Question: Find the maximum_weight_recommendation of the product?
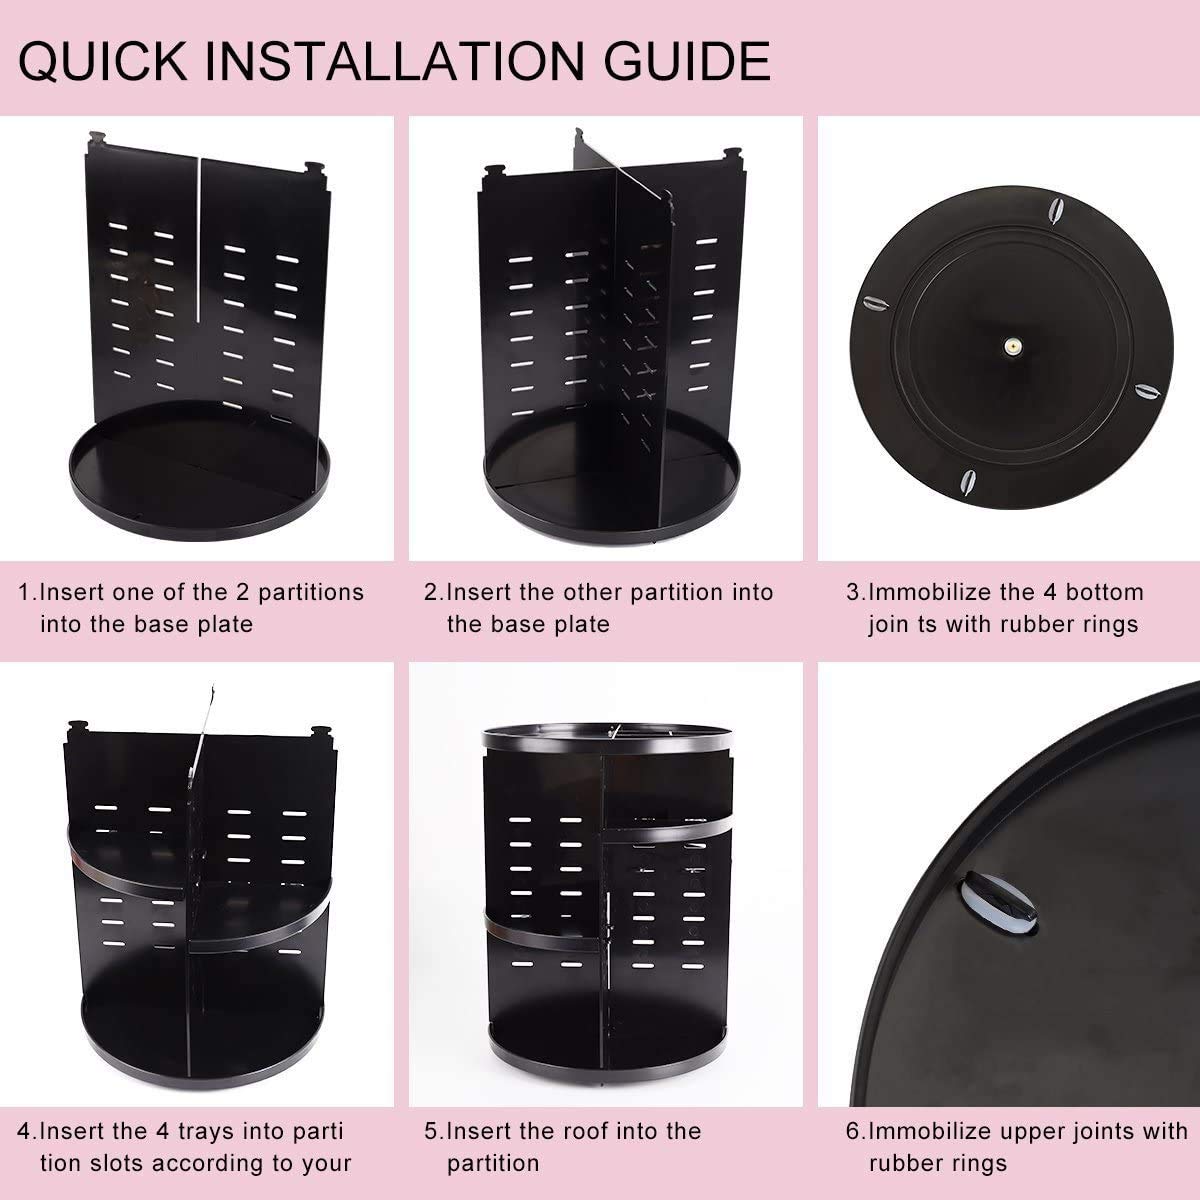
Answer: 1.0 ounce